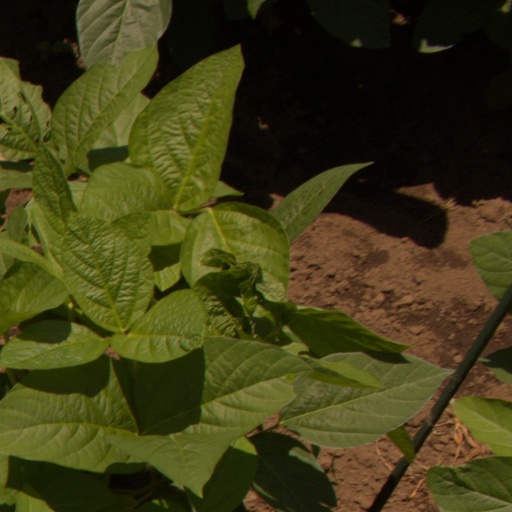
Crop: soybean